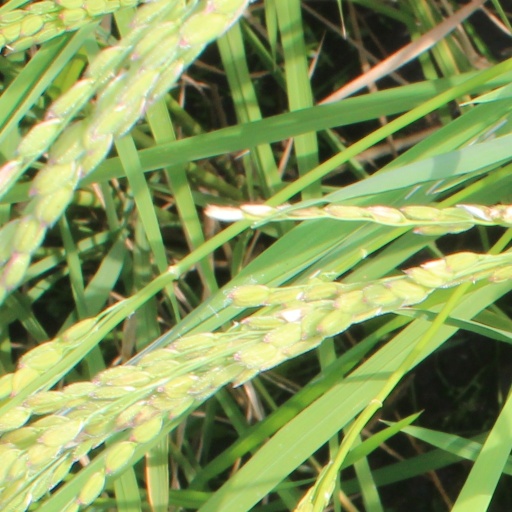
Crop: rice